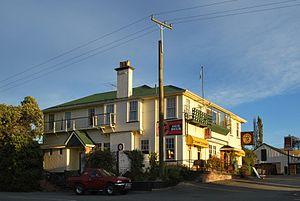
Waikariest une petite localité de la région de Canterbury située dans l’Île du Sud de la Nouvelle-Zélande.